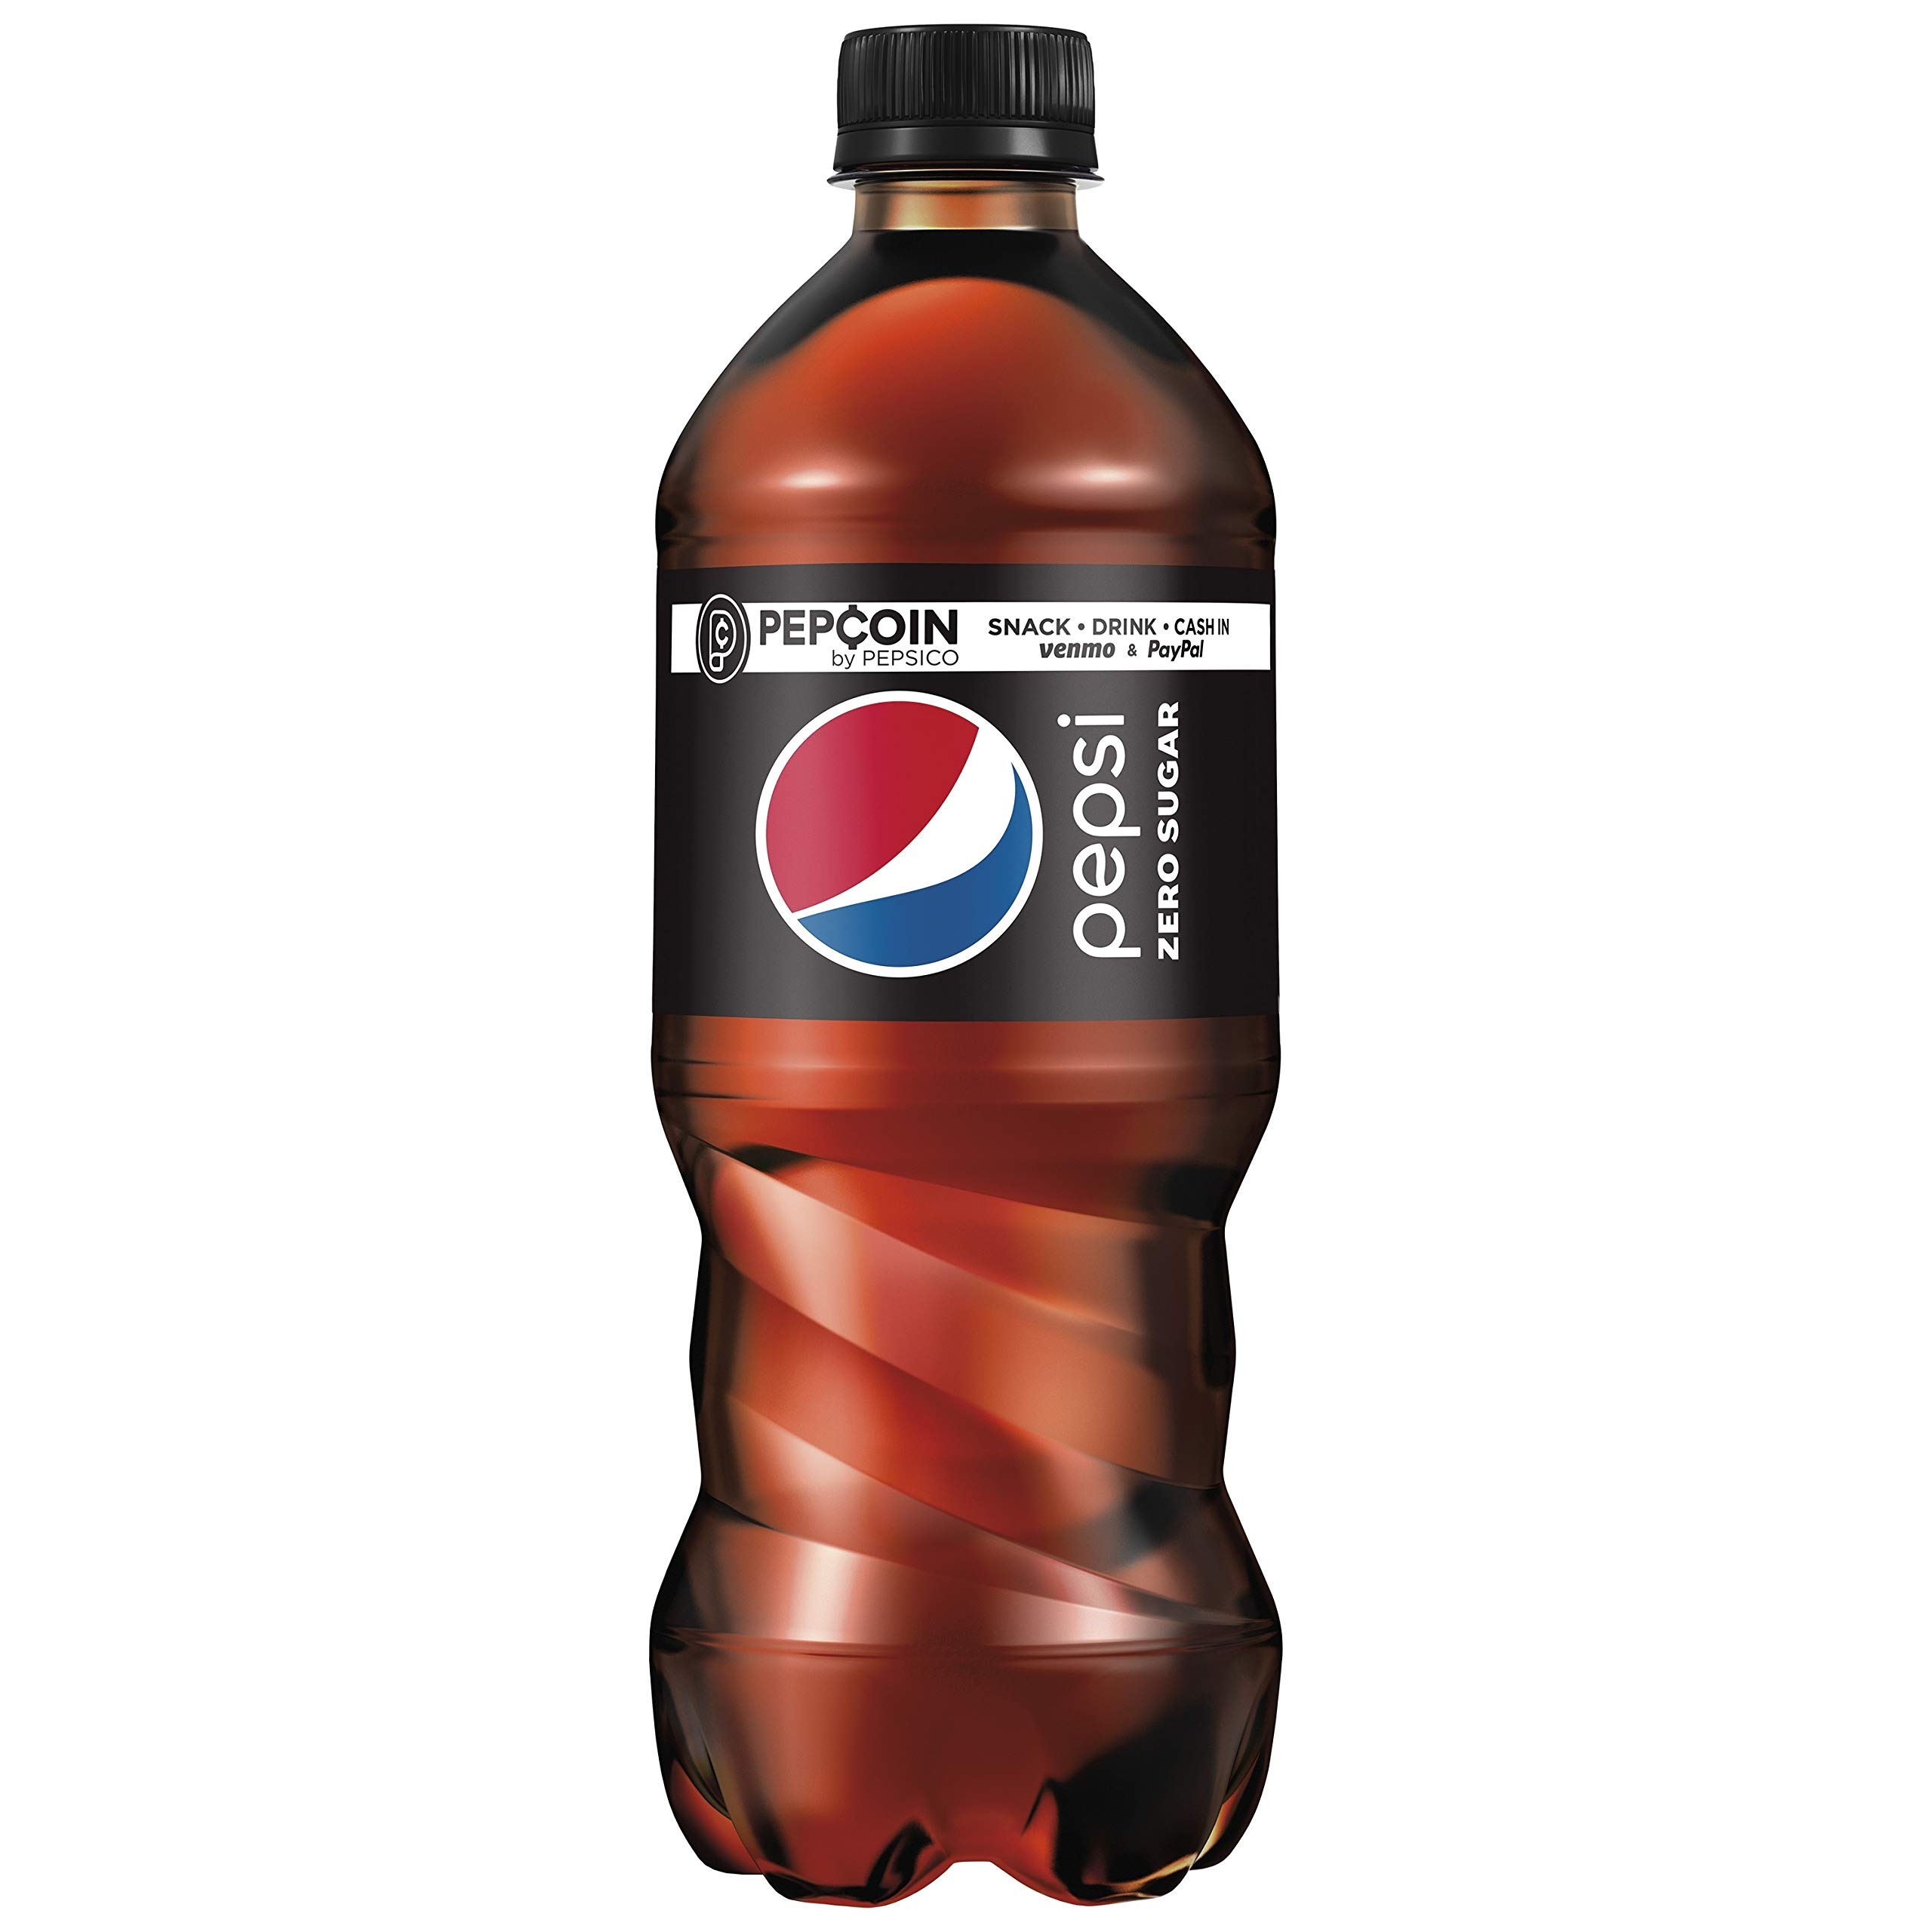
Item Name: Pepsi Zero Sugar, 20oz
Bullet Point: Bottle deposit fees may be included in this product?ó?é¼?äós price.
Product Description: Soda Soft Drinks
Value: 20.0
Unit: Count

Price: 2.485